Bullitt

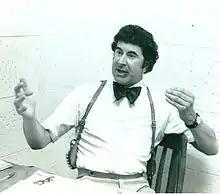
Dave Toschi, the real-life San Francisco police officer that influenced Bullitt's characterization.

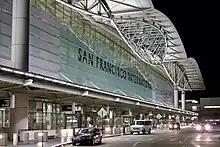
Mayor Joseph Alioto helped the production obtain permission to film at the San Francisco International Airport, over two weeks of night shoots.

"Bullitt" was co-produced by McQueen's Solar Productions and Warner Bros.-Seven Arts. The film was pitched to Jack L. Warner as "doing authority differently".